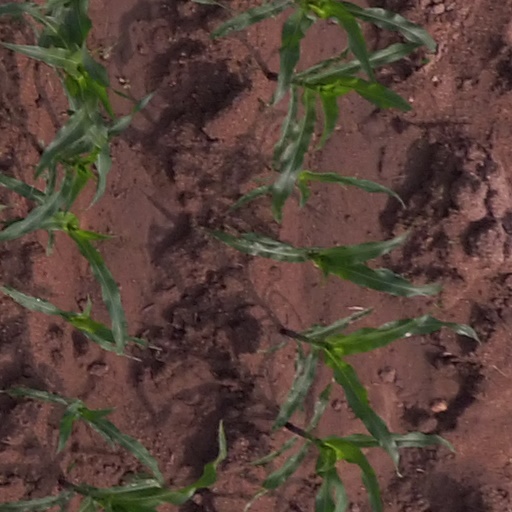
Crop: maize; corn